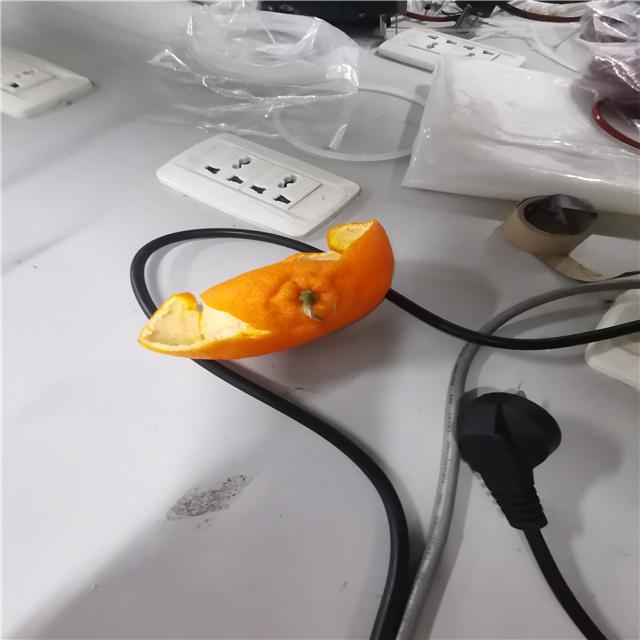
Label: peels